Sam Riggs

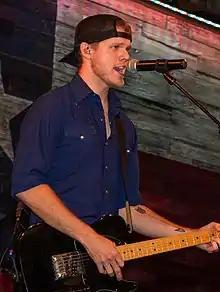
Riggs performing in 2014

Sam Riggs was born in St. Cloud, Florida. He moved to Austin, Texas in August 2007 when he was 19 years old. He worked in manual labour but also performed his songs in local cafes and bars. Riggs released his first extended play, "Hairpin Trigger Heart", in 2010. He met Ray Wylie Hubbard in 2011, who taught him his fingerpicking style. Riggs sold all of his possessions to finance the release of his second extended play, "Lighthouse", released in 2012.